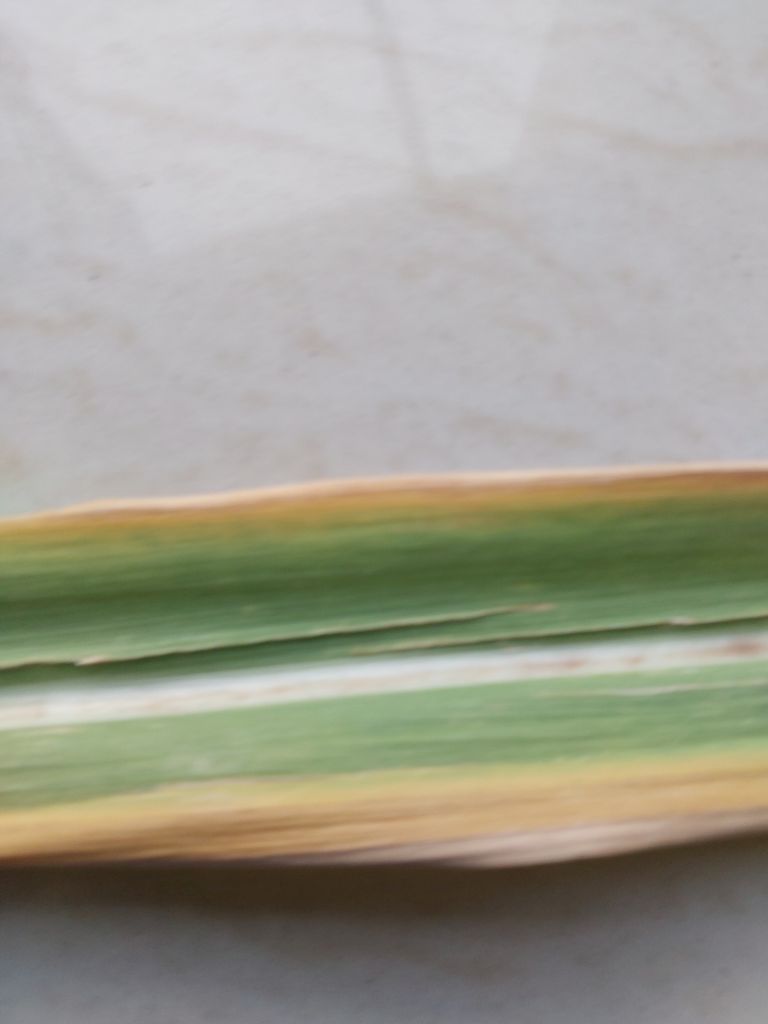
Label: Brown Spot